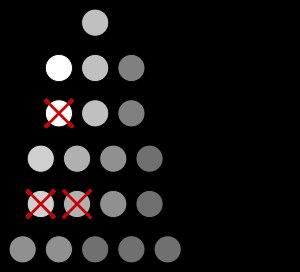
L’évolution, souvent expliquée par les mutations et par la sélection, contient de la variation dans le développement des espèces et des individus. La variation du développement explique en fait les variations observées entre les individus ou entre les espèces lors du développement pour un gène, une ontogénie ou alors pour un phénotype.